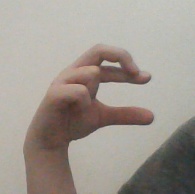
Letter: thal